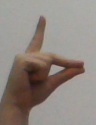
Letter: ta